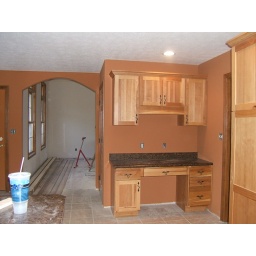
Planning desk in kitchen area (prior to house being finished)